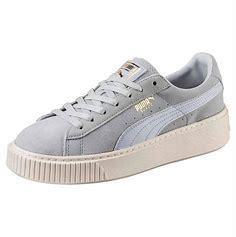
Brand: Puma
Model: Suede Platform